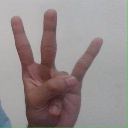
अक्षर: क्ष